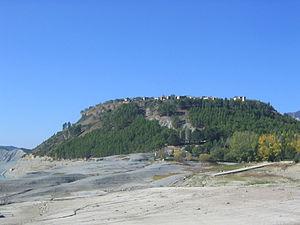
Le lac de barrage de Yesa est un lac artificiel situé dans les Pyrénées, formé par la retenue sur la rivière Aragon, dans la ville navarraise de Yesa. Il est situé dans le nord-ouest de la province aragonaise de Saragosse et dans le nord-est de la Communauté forale de Navarre. La plus grande partie inonde les terres dites du Canal de Berdún, dans la comarque aragonaise de la Jacetania s'étendant sur les territoires municipaux de Sigüés, Ruesta, Escó et Tiermas. Il est connu sous le surnom de Mer des Pyrénées et se trouve à l'entrée de cette chaîne. Il est la plus grande surface navigable de Navarre jusqu'à la zone de la Ribera au sud de la Navarre et arrose les Bardenas Reales et la comarque saragossienne de Cinco Villas. Le Canal de Bardenas naît de ses eaux. Ses eaux ont pour but aussi l'approvisionnement et la production électrique.